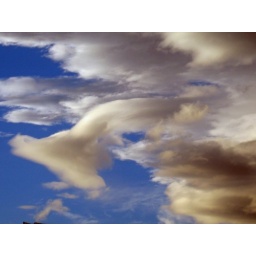
There was a cloud whale in the sky today.